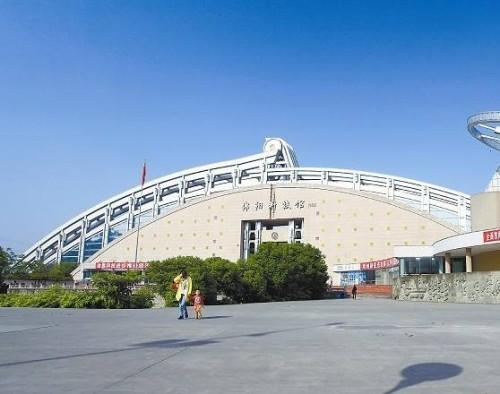
地标名称：绵阳科技馆
所在城市：绵阳市·游仙区